Trial of Michael Jackson

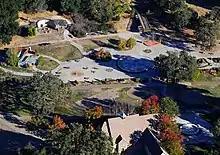
Jackson's Neverland Ranch in 2008, the site of the alleged sexual abuse

In 1993, Jackson was accused of child sexual abuse by a 13-year-old boy, Jordan Chandler. The abuse allegedly took place at Jackson's Neverland Ranch home in Santa Barbara, California. In January 1994, Jackson settled the lawsuit made against him for $23 million, with $5 million going to the family's lawyers. The settlement was not an admission of guilt; Jackson said he had settled to prevent the lawsuit interfering with his career, which he later regretted. Prosecutors pursued the criminal case and presented the evidence to two separate grand juries, neither of which indicted.